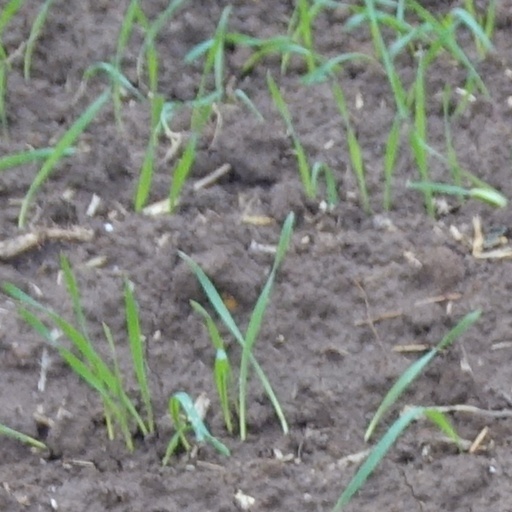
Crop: wheat